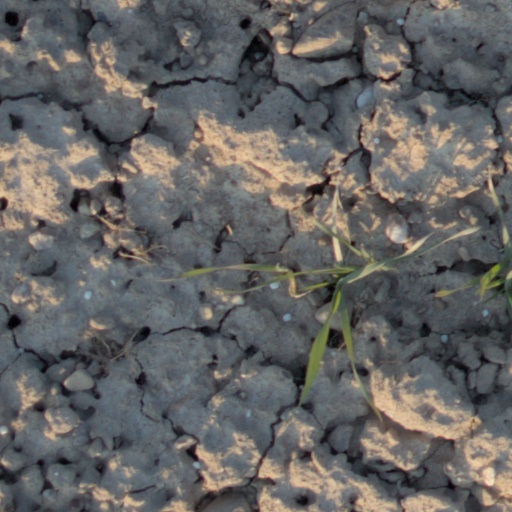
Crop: wheat